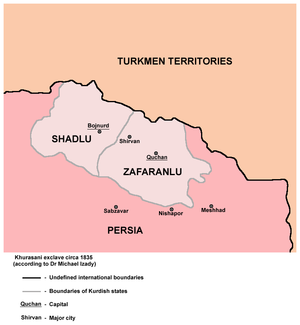
Cet article dresse une liste de dynasties, d'États et de divisions administratives kurdes.